Forbes Creek (Washington)

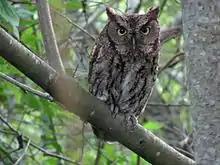
Owl in Juanita Bay Park

The wetlands where Forbes Creek enters Lake Washington are Juanita Bay Park, Kirkland's largest city park at . A Duwamish village was located there prior to 1830, and wapato tubers harvested in the wetlands. Inhabitants include large numbers of year-round and overwintering birds, including osprey, owls, bald eagles, herons and woodpeckers. As many as 1,600 birds have been counted at once in the park. The park also is home to many mammal species including beaver, muskrat, nutria, raccoon, river otter, weasel, and coyote.